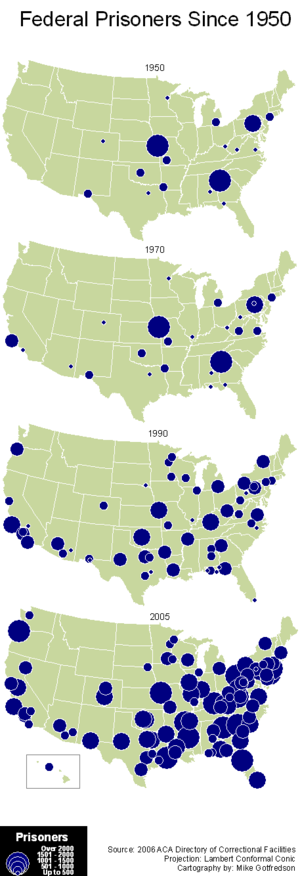
Le Bureau fédéral des prisons, fondé en 1930 et dépendant du Département de la Justice des États-Unis, est chargé de l'administration des prisons fédérales américaines.